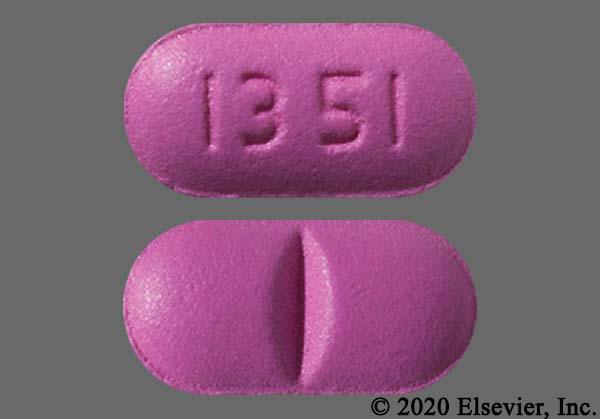
Label: plastic